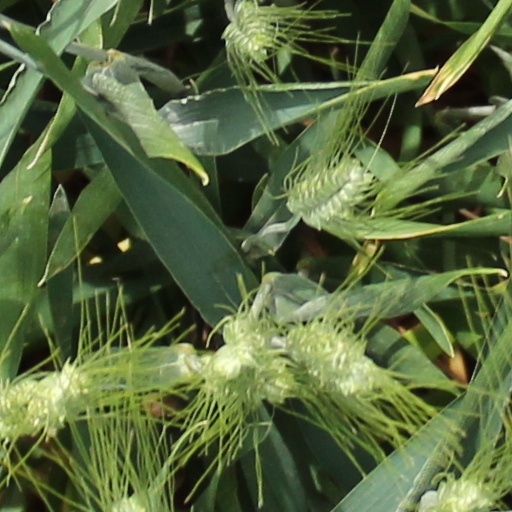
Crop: wheat